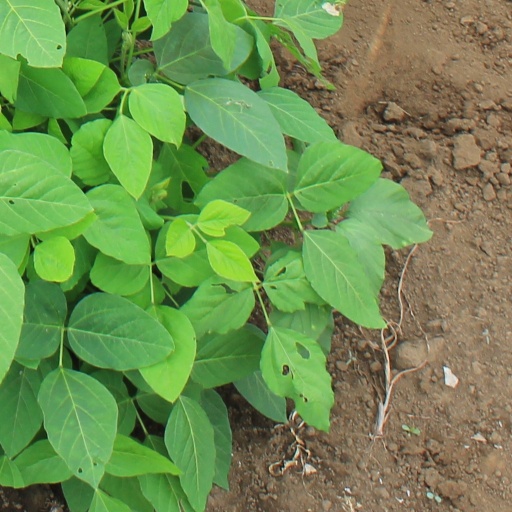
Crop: soybean